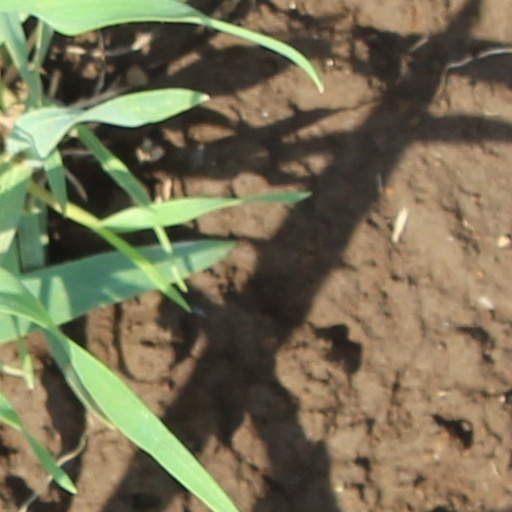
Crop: wheat